Windermere

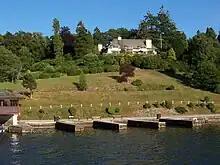
Broad Leys, part of the Windermere Motor Boat Racing Club

These services date back to the former Furness Railway, who built the Lakeside branch, and were at one time operated by British Rail, the former state-owned rail operator. Since privatisation, three of the original large railway boats are operated by Windermere Lake Cruises Ltd, along with a fleet of smaller and more modern launches. Three of the original four boats survive: the MV "Tern" of 1891, the MV "Teal" of 1936, and the MV "Swan" of 1938. The fourth, MV "Swift" of 1900, which was converted from steam to diesel in 1956, was broken up at Lakeside in 1998. Her rudder and only one propeller are displayed at Bowness. Although often described as "steamers", all are now diesel motor vessels. "Tern" and "Swift" were built with steam engines, but converted to diesel power in the 1950s.